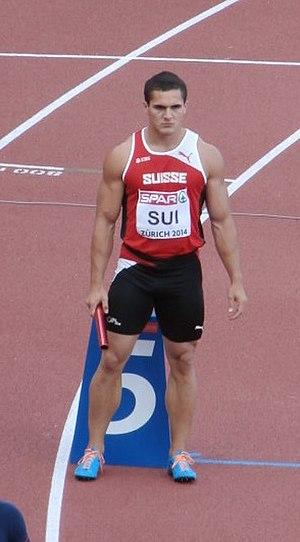
Pascal Mancini aux Championnats d'Europe d'athlétisme de 2014.
Pascal Mancini, né le 18 avril 1989 à Fribourg, est un athlète suisse, spécialiste du sprint.